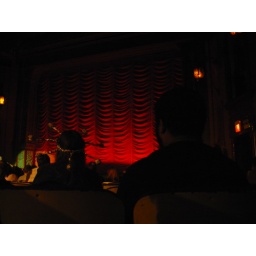
tin foil hat in the music box